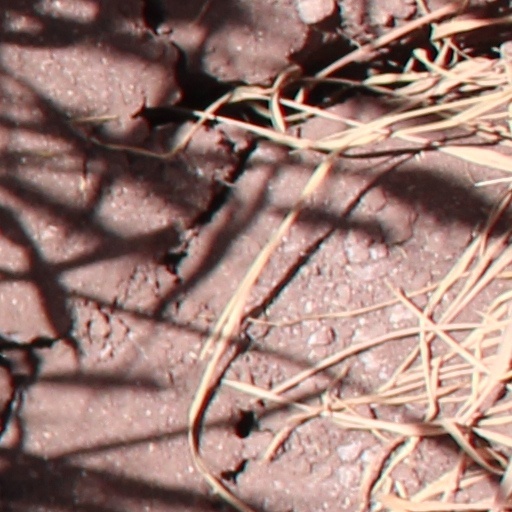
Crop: wheat